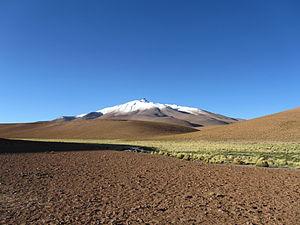
La province de Jujuy est une province argentine, située dans le nord-ouest du pays, limitée à l'est et au sud par la province de Salta, à l'ouest par le Chili et au nord par la Bolivie. Sa capitale est San Salvador de Jujuy.
Le Cerro Zapaleri est un volcan andin considéré comme éteint dont le sommet qui culmine à 5 653 m d'altitude constitue le tripoint entre les frontières de l'Argentine, de la Bolivie et du Chili. Il fait partie de la province de Sud Lípez, de la province de Jujuy et de la province d'El Loa.